Circuit breaker

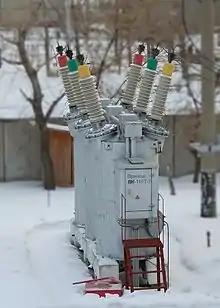
Three single-phase Soviet/Russian 110-kV oil circuit breakers

To provide simultaneous breaking on multiple circuits from a fault on any one, circuit breakers may be made as a ganged assembly. This is a very common requirement for three-phase systems, where breaking may be either three- or four-pole (solid or switched neutral). Some makers make ganging kits to allow groups of single-phase breakers to be interlinked as required.